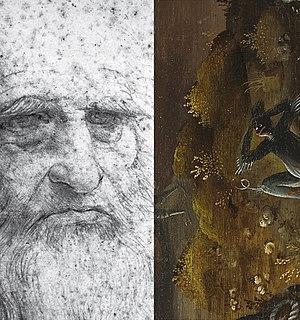
Le Grand Œuvre de Leonardo est un tableau de petit format peint sur panneau de chêne composé de deux planches horizontales assemblées à joint vif. Il porte à son revers le numéro d'inventaire « 229 ». Le thème apparent en est La Tentation, dans la tradition des Tentations de saint Antoine apparue au Moyen Âge, reprise par Jheronimus Bosch autour de 1500, et perpétuée jusqu’au milieu du XXᵉ siècle où Max Ernst et Salvador Dali s'affrontent pour livrer leurs versions surréalistes. Une lecture permet de mettre en lumière, en filigrane de cette composition, le thème du Grand œuvre alchimique, sur un mode ésotérique intelligible aux seuls cercles d’initiés.